Chicago, Milwaukee, St. Paul and Pacific Railroad Company Historic District

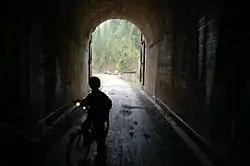

The Chicago, Milwaukee, St. Paul and Pacific Railroad Company Historic District consists of the historic right-of-way of the Chicago, Milwaukee, St. Paul and Pacific Railroad (also known as The Milwaukee Road) in the Bitterroot Mountains from East Portal, Montana (near St. Regis), to the mouth of Loop Creek, Idaho (near Pearson), a distance of . The district was once part of the railroad's mainline from Chicago, Illinois to Tacoma, Washington.